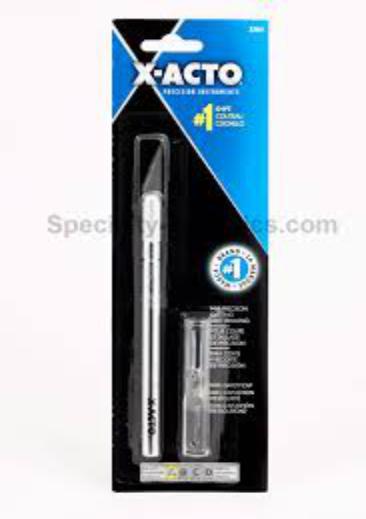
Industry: Necessities